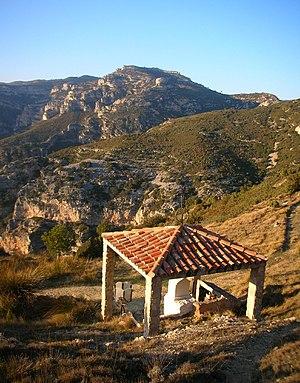
Un conjurador est un petit édifice religieux chrétien servant à conjurer le mauvais sort, particulièrement dans le but d'apaiser les éléments afin de prévenir la destruction des cultures. Il s'agit d'une construction typique des Pyrénées, particulièrement en Aragon et en Catalogne.